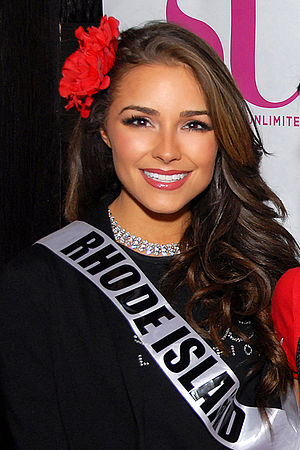
Miss Universe / Vindere / Galleri med billeder af vindere
"Miss Universe er en årlig international skønhedskonkurrence, der arrangeres af Miss Universe Organization. Miss Universe er sammen med Miss World, Miss International, Miss Supranational og Miss Grand International en af ""De Grand Slam"" skønhedskonkurrencer i verden. Konkurrencen blev grundlagt i 1952 af det californske tøjmærke Pacific Mills. Arrangementet blev overtaget af Kayser-Roth og senere af Gulf+Western Industries, før det blev overtaget af Donald Trump i 1996. Showet sendes i USA på tv-netværket NBC og samtidig på det spansksprogede Telemundo og sendes som webcast på Xbox Live.